Senegal and the World Bank

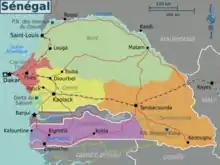
Map of Senegal.

Senegal has been a member of the World Bank since August 31, 1962. Senegal is located in West Africa and shares borders with Mauritania, Mali, Guinea, and Guinea-Bissau. Senegal also surrounds Gambia and has shorelines along the Atlantic Ocean.